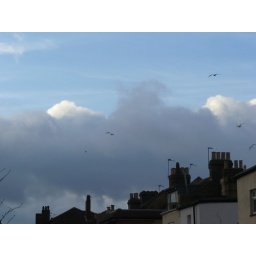
The road near my best friends house when the su shone for the first time in a while